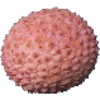
Label: Lychee 1